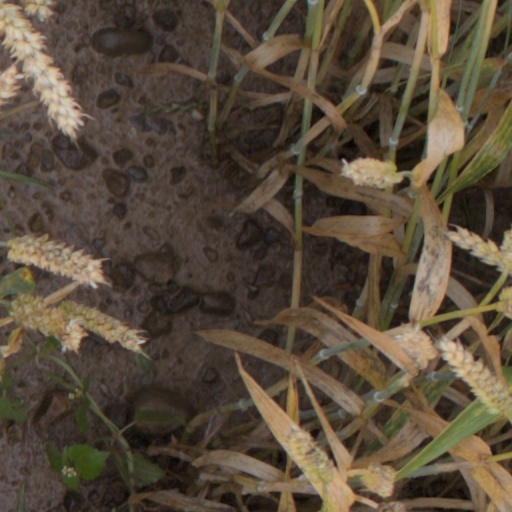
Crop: wheat